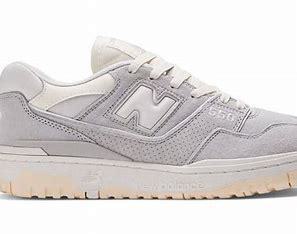
Brand: New
Model: Balance New Balance 550